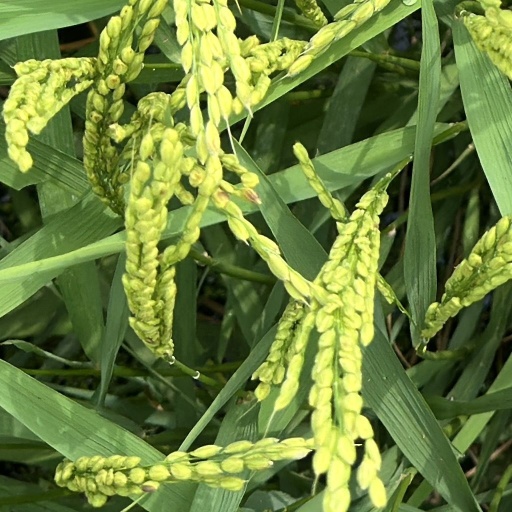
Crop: rice